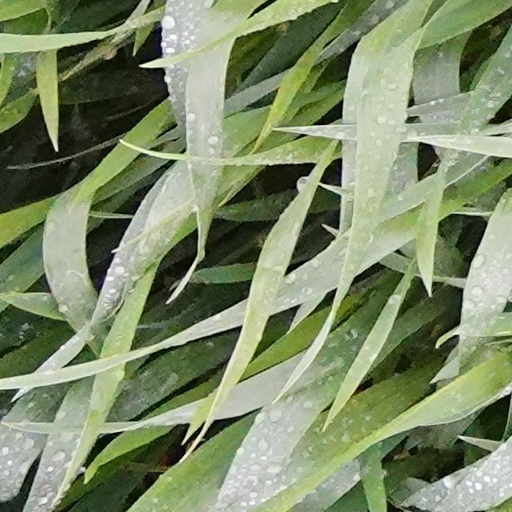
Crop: wheat